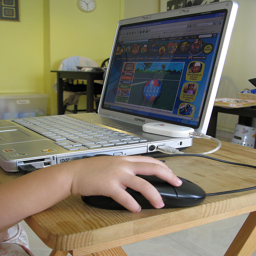
A hand holding a mouse next to a laptop on a table.
A child using a computer mouse that's attached to a laptop computer.
A person sitting in front of a laptop with their hand on the mouse.
someone with their hand on a mouse next to a lap top.
A boy with his hand on the mouse plays on a laptop.